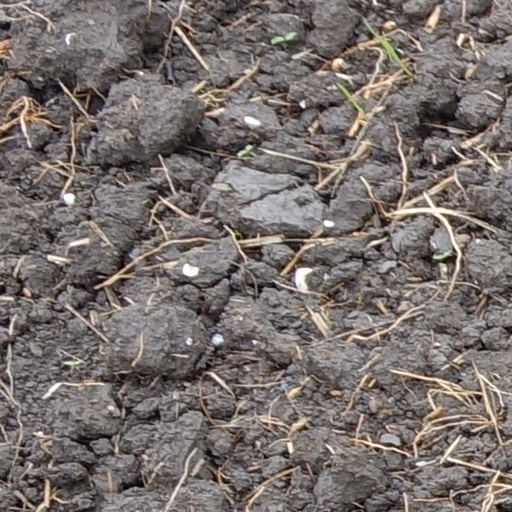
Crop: wheat